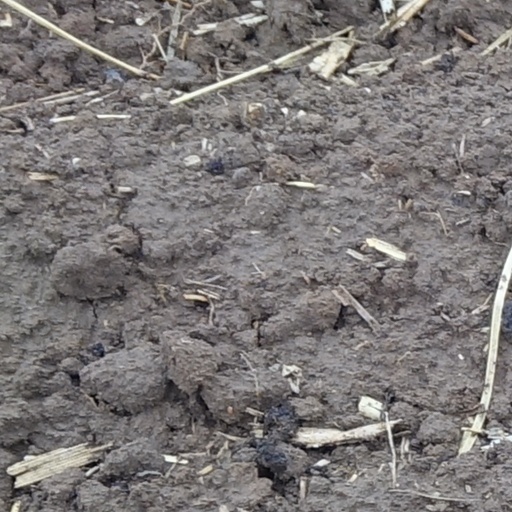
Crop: wheat